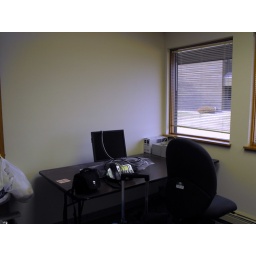
My last office in the old PSE building. I'll have more windows but a cube in the new place.